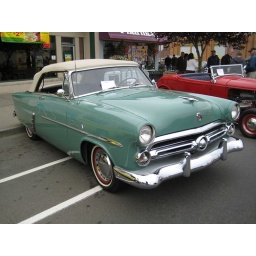
car show on the street on a summer Saturday in Elma, Washington.